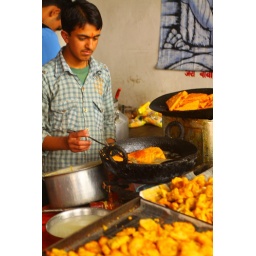
Some of these treats were slices of white bread deep fried in batter!I'm sort of longing for some fresh green salad!